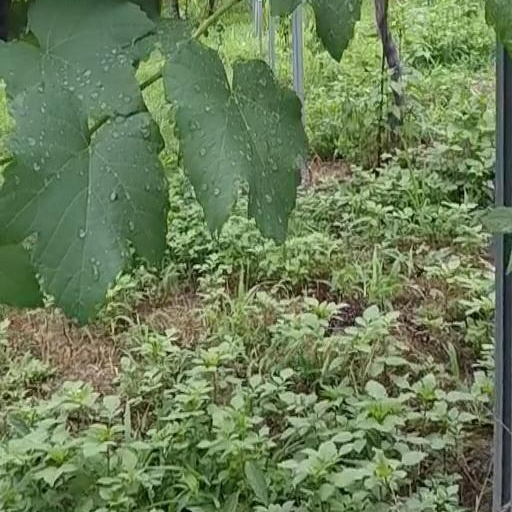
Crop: grape